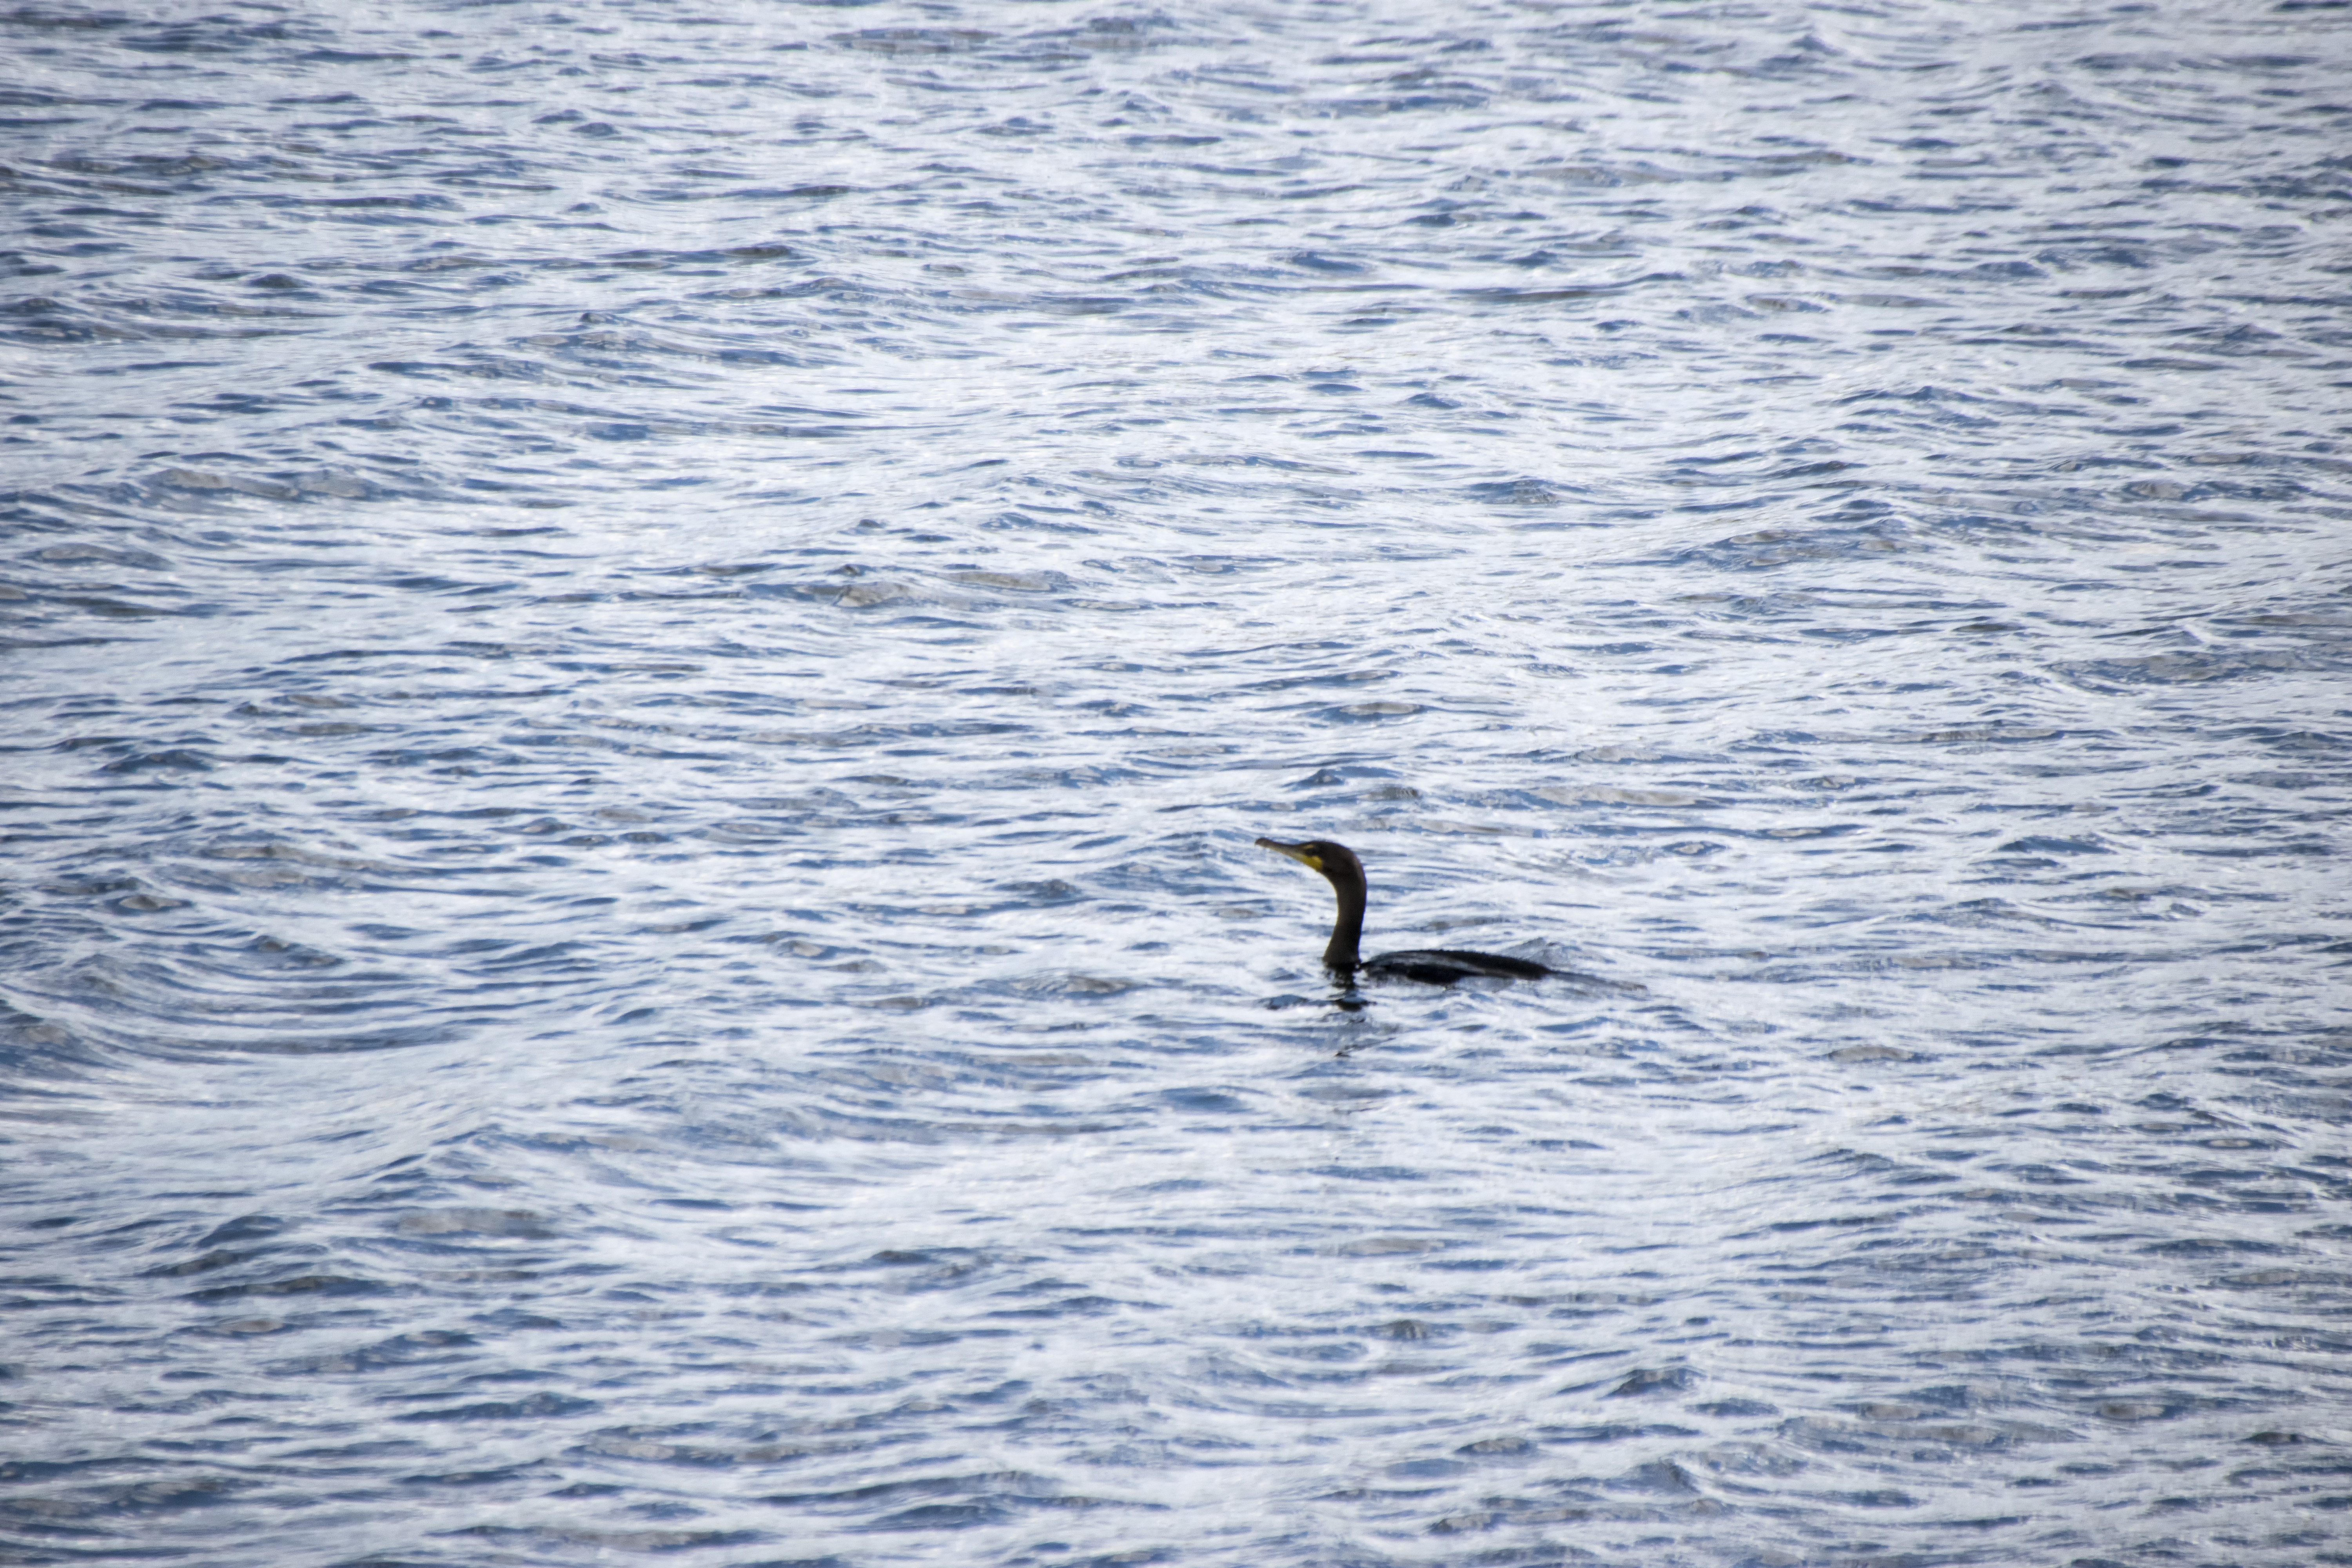
sea, water, ocean, bird, wave, canada, double, a, vertebrate, quebec, cormorant, crested, sherbrooke, oiseau, cormoran, aigrettes, marine mammal